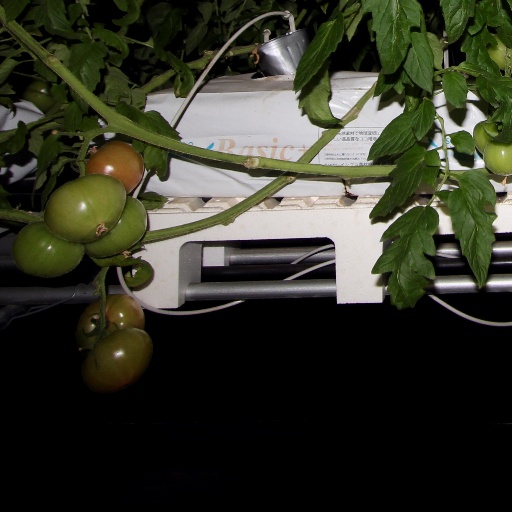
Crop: tomato